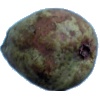
Label: Pear Stone 1